Don Nelson

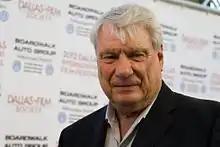
Nelson at the Dallas International Film Festival in 2012

During the 1986 season, Nelson established The Don Nelson Fund with the help of the Milwaukee Bucks to aid struggling farmers in Wisconsin. The idea originated from Wisconsin dairy farmer Clarence Willcome, to whom Nelson donated his $11,000 1986 NBA Playoffs bonus compensation. Nelson headed a weight loss drive to raise more money for Willcome and the Wisconsin Farm Fund.